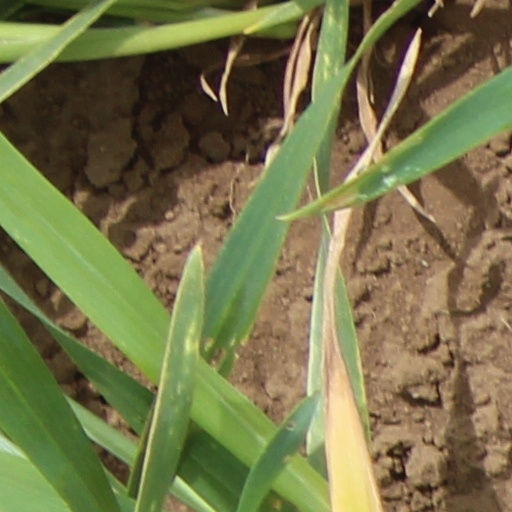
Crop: wheat